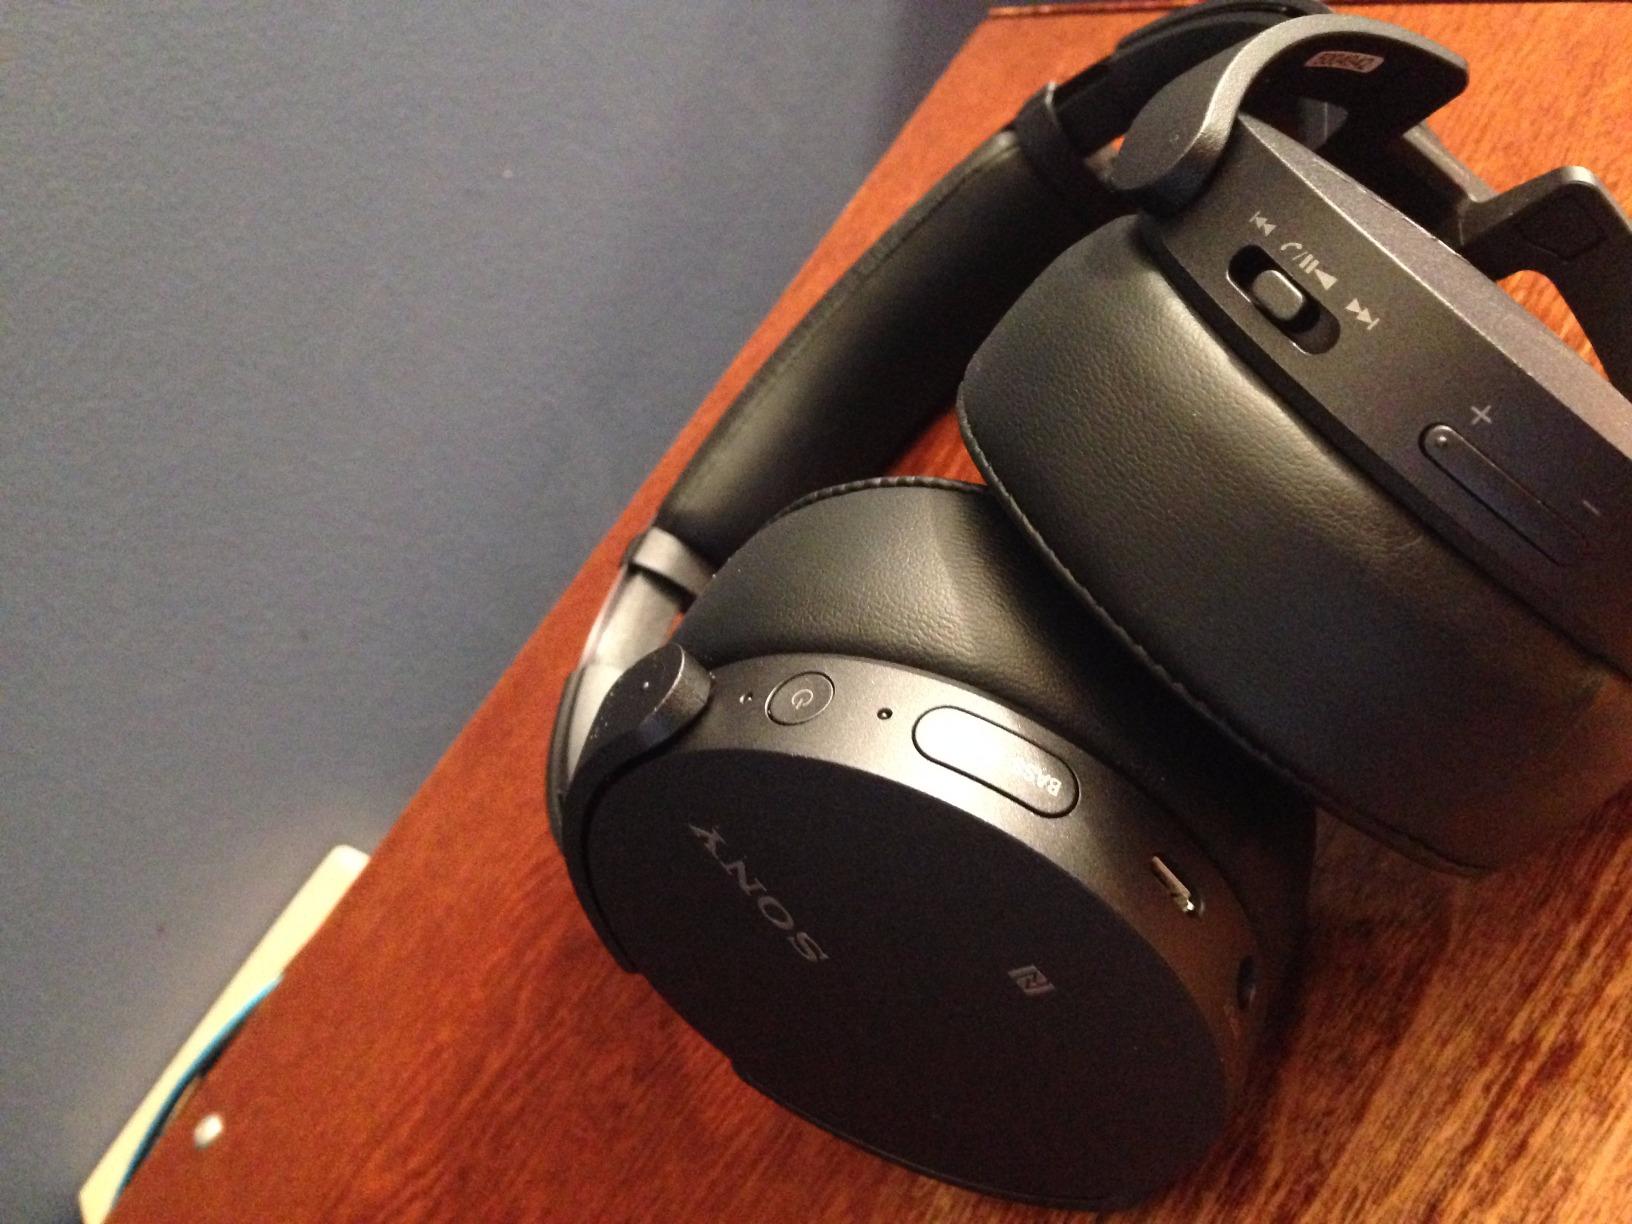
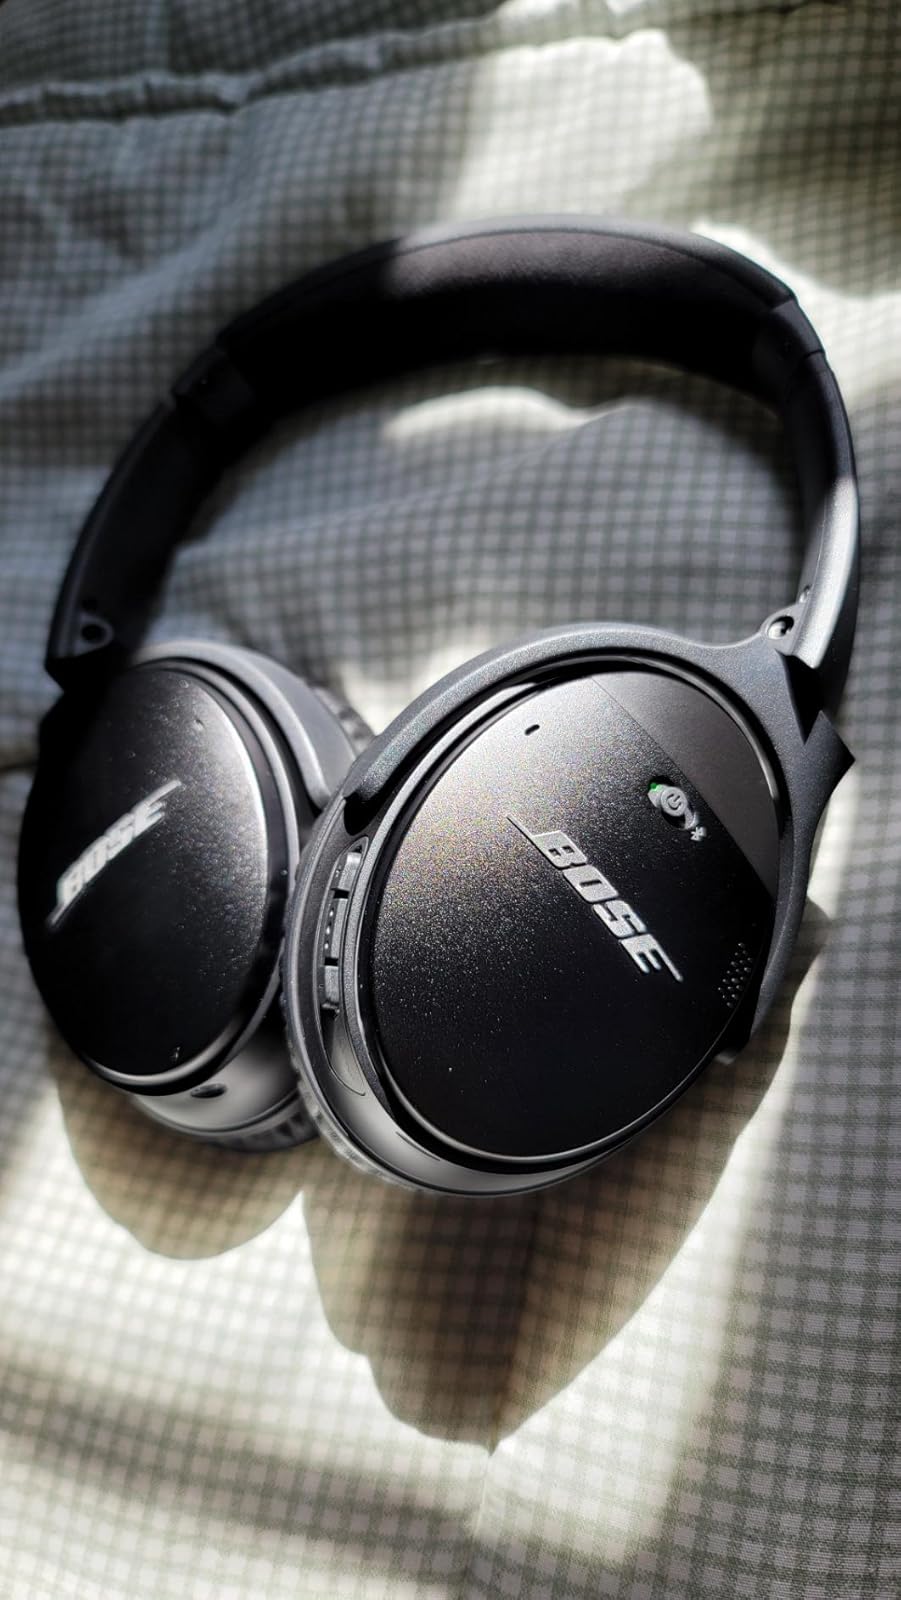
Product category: headphones
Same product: no